William Vaughan (merchant)

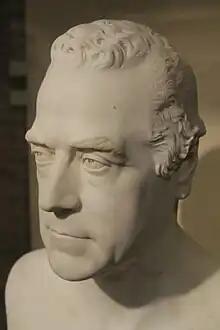
William Vaughan by Chantrey 1811

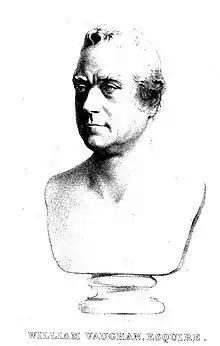
William Vaughan, drawing of the 1811 bust by Francis Chantrey

Born on 22 September 1752, he was the second son of Samuel Vaughan, a merchant in London and Jamaica, by his wife Sarah, daughter of Benjamin Hallowell of Boston, Massachusetts. Benjamin Vaughan was his elder brother. He was educated at Newcome's School in Hackney and Warrington Academy.